Kamil Małecki

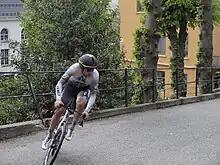
Małecki at the 2023 Tour of Norway

Kamil Małecki (born 2 January 1996) is a Polish professional racing cyclist, who currently rides for UCI ProTeam . In October 2020, he was named in the startlist for the 2020 Giro d'Italia.